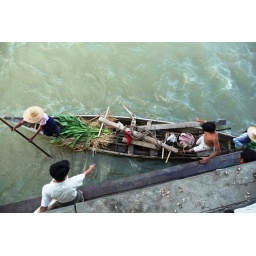
One of the crew members returning to the boat after an unplanned swim. His red T-shirt is in the middle of the boat.